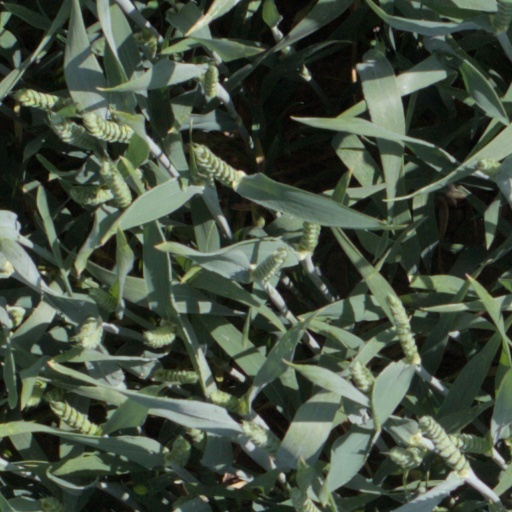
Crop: wheat